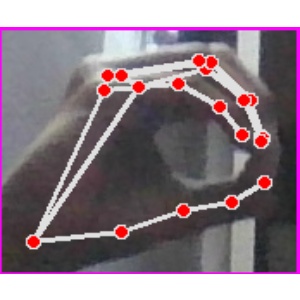
अक्षर: ठ